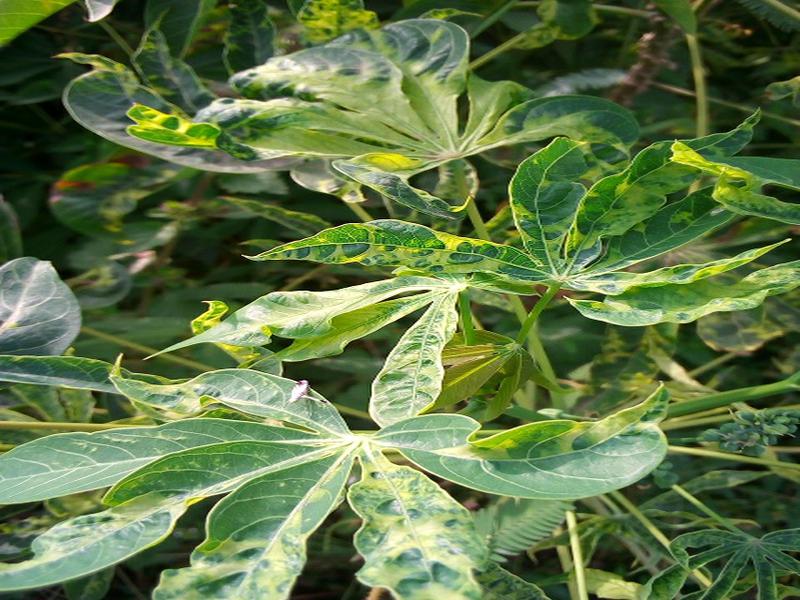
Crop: cassava
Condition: mosaic_disease